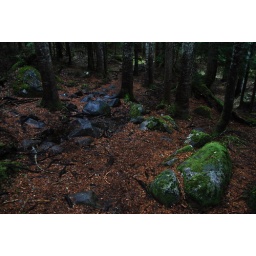
The trail just above Talapus Lake, more of that fall brown litters the forest floor.